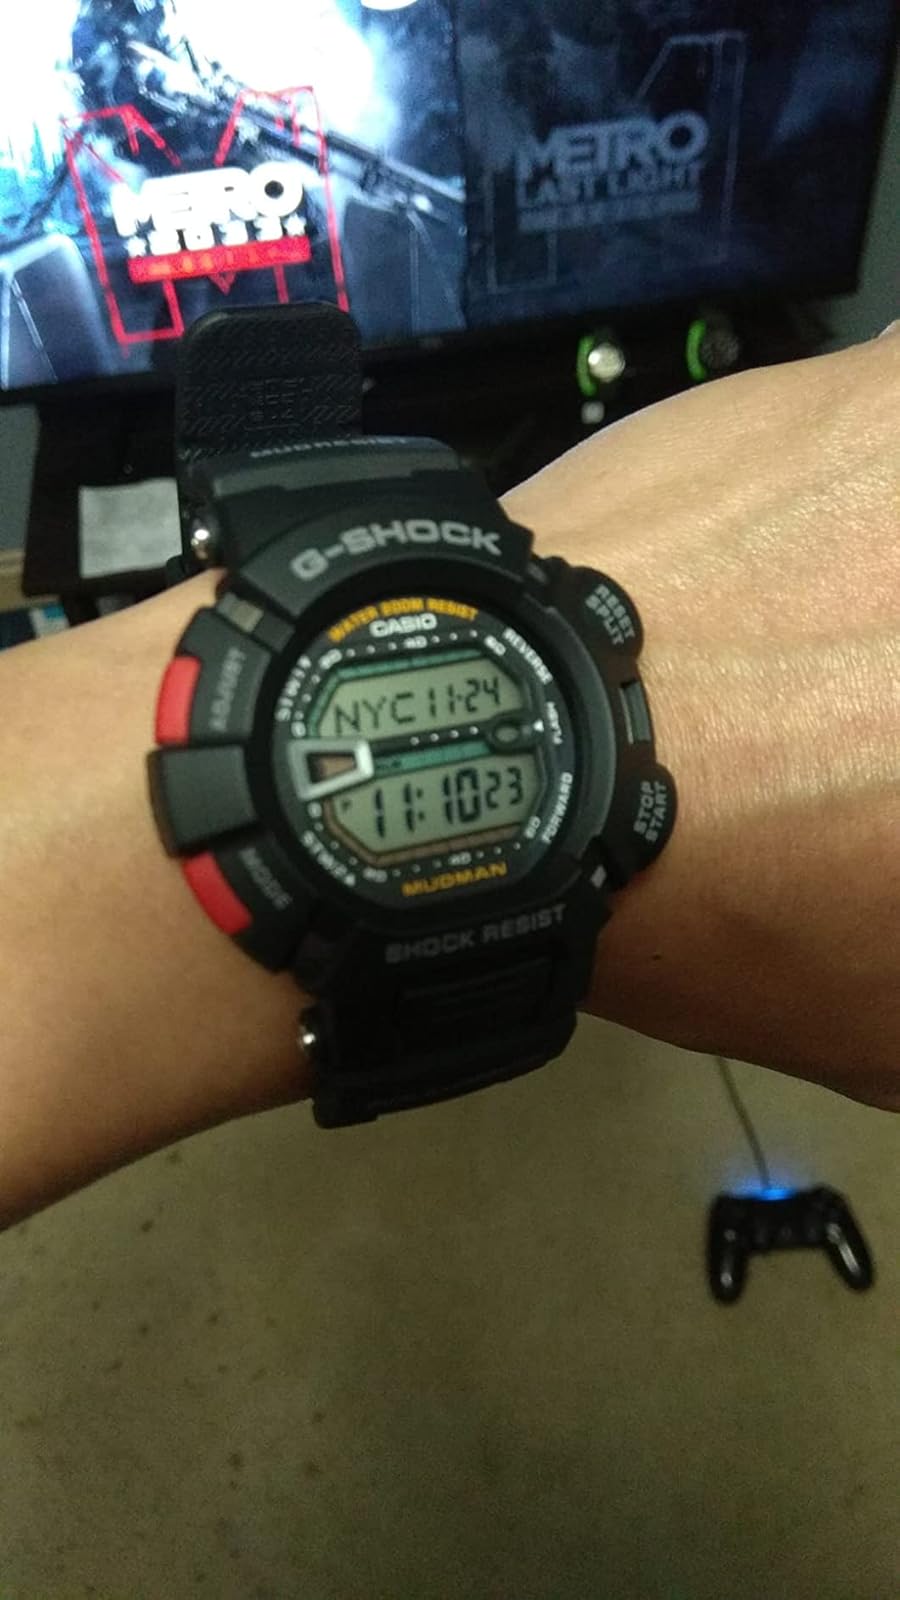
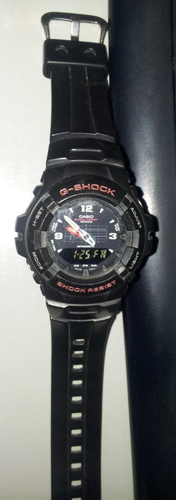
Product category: accessories_watch
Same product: no